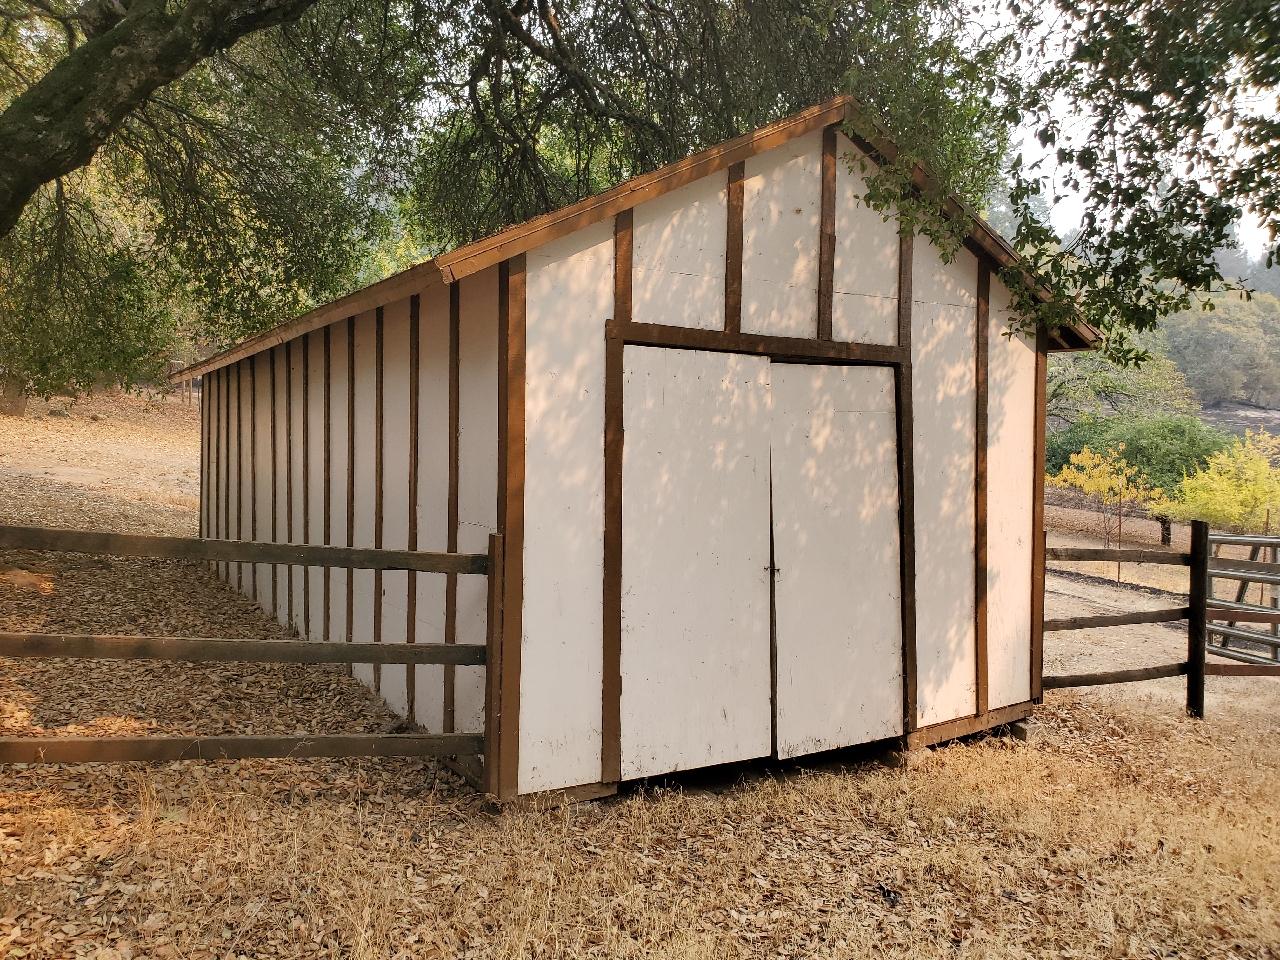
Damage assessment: no_damage